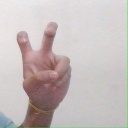
अक्षर: ई